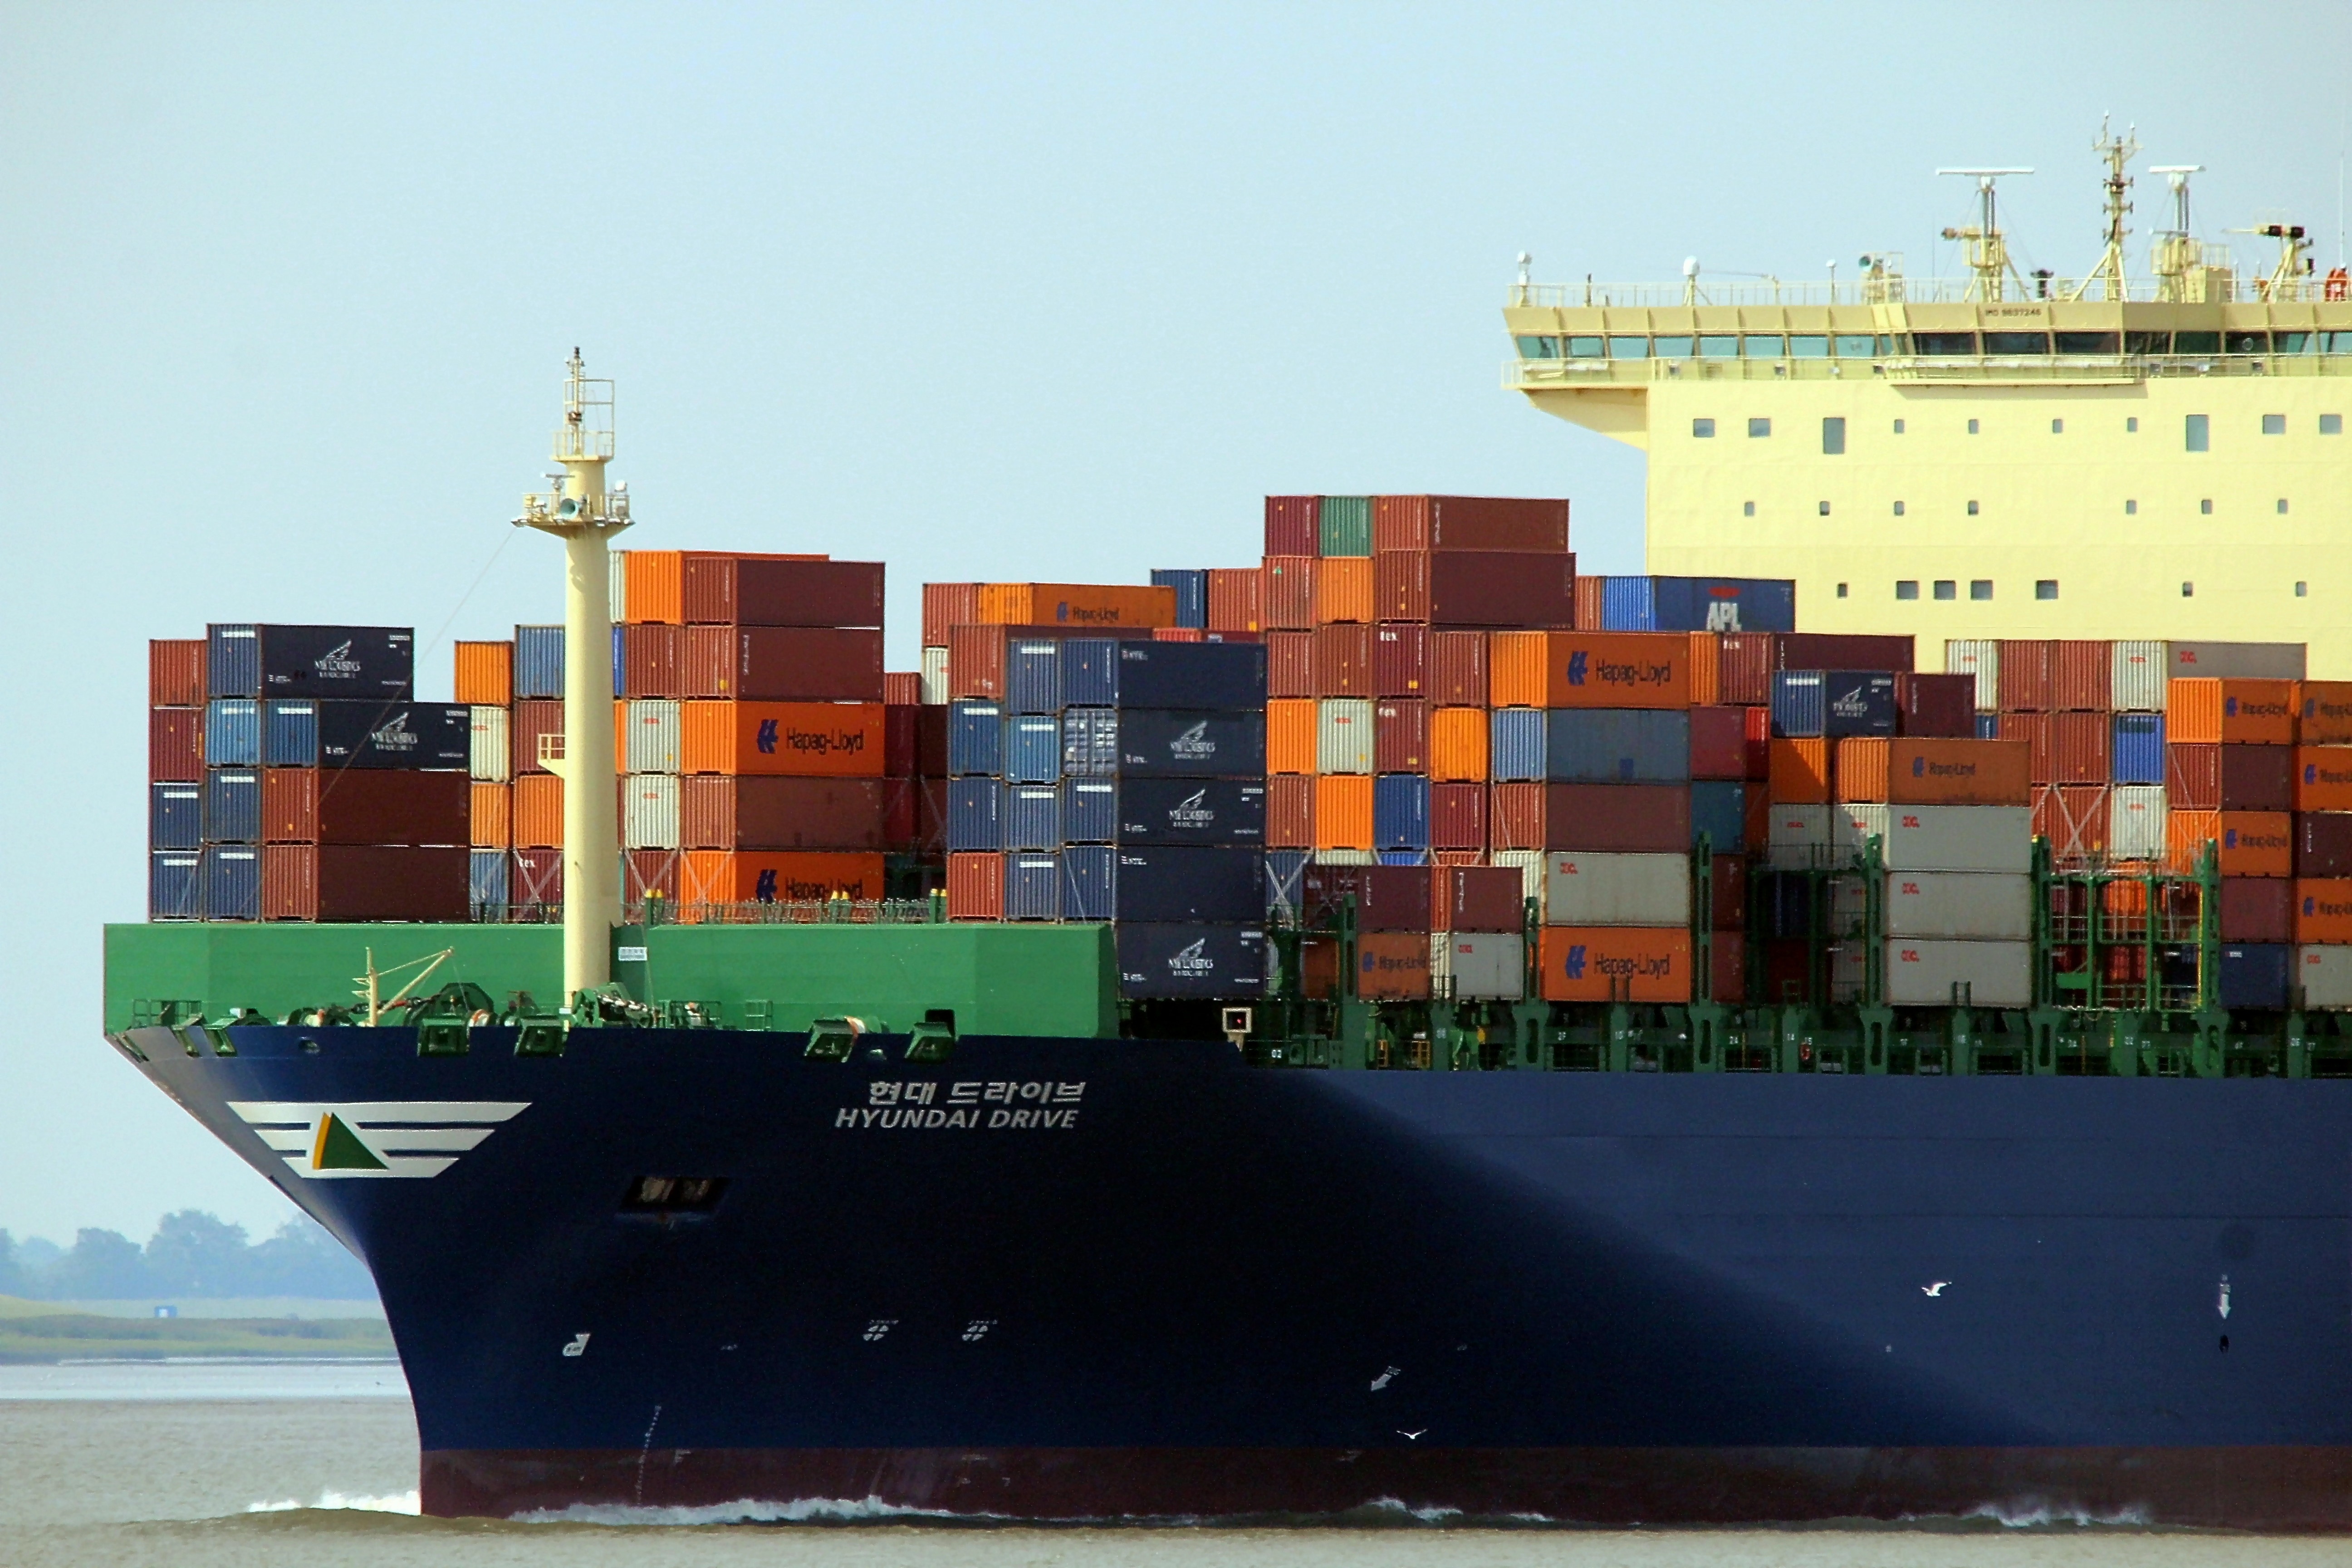
sea, ship, transport, vehicle, harbor, port, cargo ship, container, cargo, freighter, shipping, watercraft, charge, container ship, freight transport, bulk carrier